Trams in Alexandria

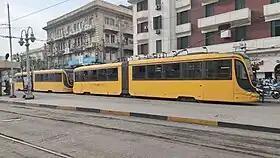
New Alexandria Tram

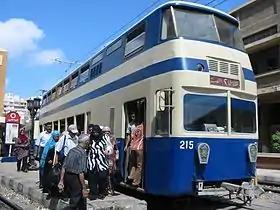
One of the small number of double-deck cars (from Kinki Sharyo) in Alexandria's fleet. All six are non-motorised control trailers.

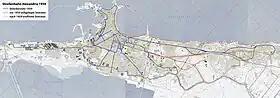
Tram network 1959

The license to build a tramway system was issued on 16 August 1860, and the first line of the network began operating in on 8 January 1863. The system was electrified in 1902. In addition to the Al Raml line, there is an extensive network of tram lines running in the streets of central and western Alexandria.